Black Patch Park

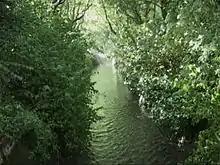
Boundary Brook

Black Patch Park lies miles from Birmingham city centre just outside the boundary of the city, and is surrounded north, east and south by railway embankments. One of these carries the Birmingham - Wolverhampton part of West Coast Main Line. That and the A41 and the Birmingham Canal Navigations' Birmingham to Wolverhampton 'Mainline' canals - old and new - are arteries of the region's 'North West Corridor of Regeneration'.